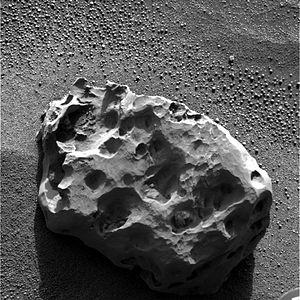
Heat Shield Rock est une météorite de fer découverte sur Mars par le rover Opportunity de la mission Mars Exploration Rover le 6 janvier 2005. En octobre 2005, la météorite a été officiellement nommée Meridiani Planum par la Meteoritical Society, les météorites étant habituellement nommées d'après le site où elles sont trouvées. Cette météorite est la première découverte sur une autre planète et l'une des premières sur un autre corps du système solaire - après notamment Bench Crater et Hadley Rille trouvées sur la Lune lors de missions Apollo.